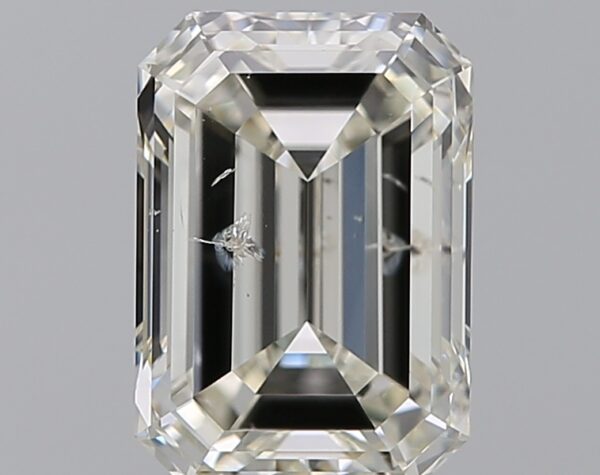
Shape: emerald
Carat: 2.01
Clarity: SI2
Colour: I
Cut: EX
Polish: EX
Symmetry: EX
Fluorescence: N
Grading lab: HRD
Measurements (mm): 8.5 x 5.98 x 4.08